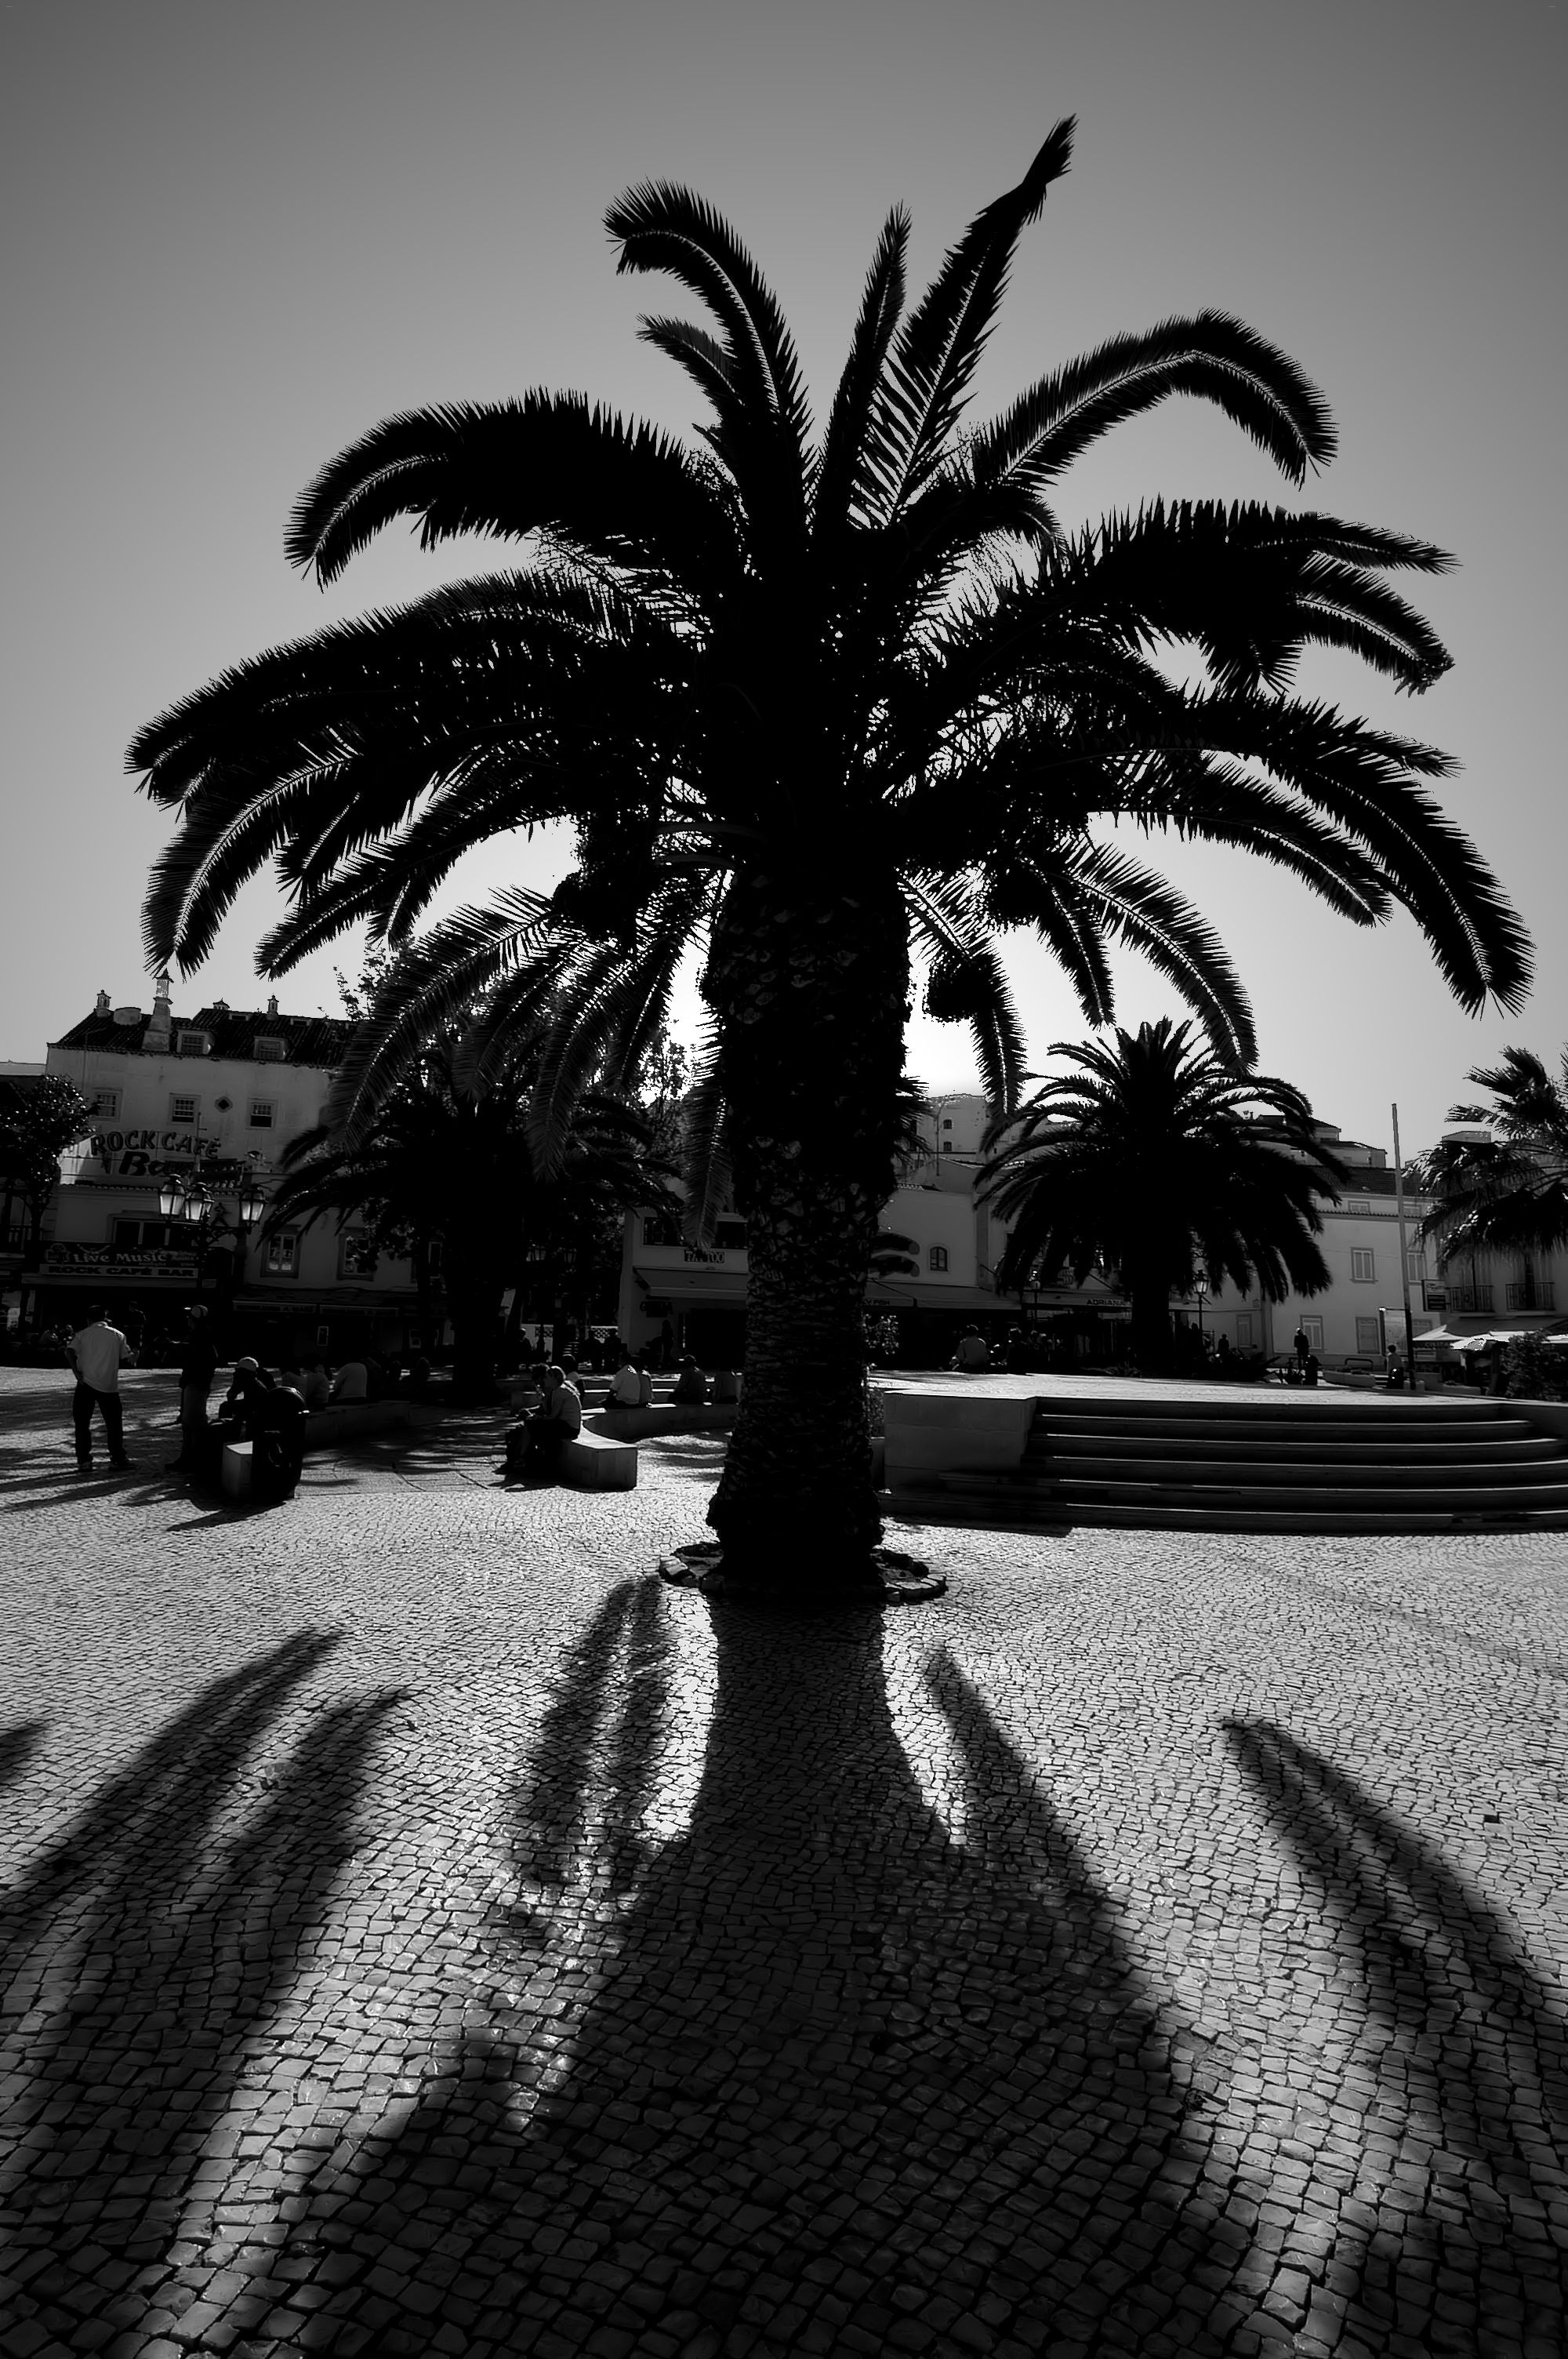
tree, black and white, plant, white, photography, leaf, black, monochrome, monochrome photography, woody plant, arecales, palm family